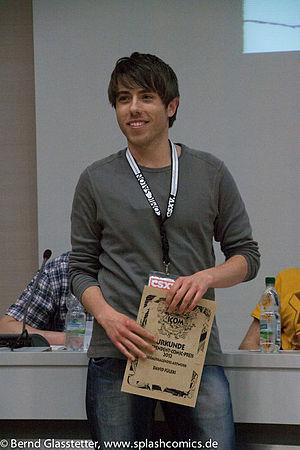
David Füleki est un auteur de bande dessinée allemand.